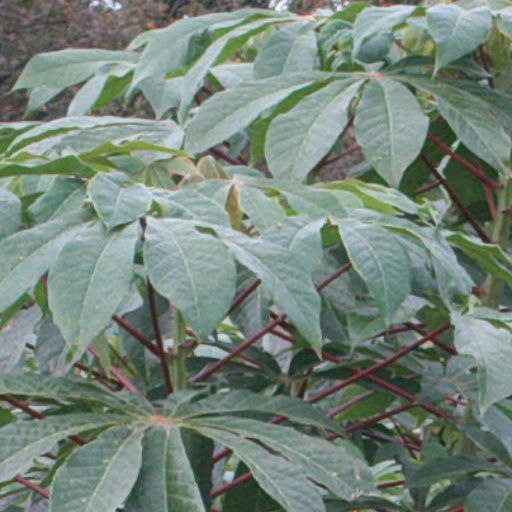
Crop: cassava